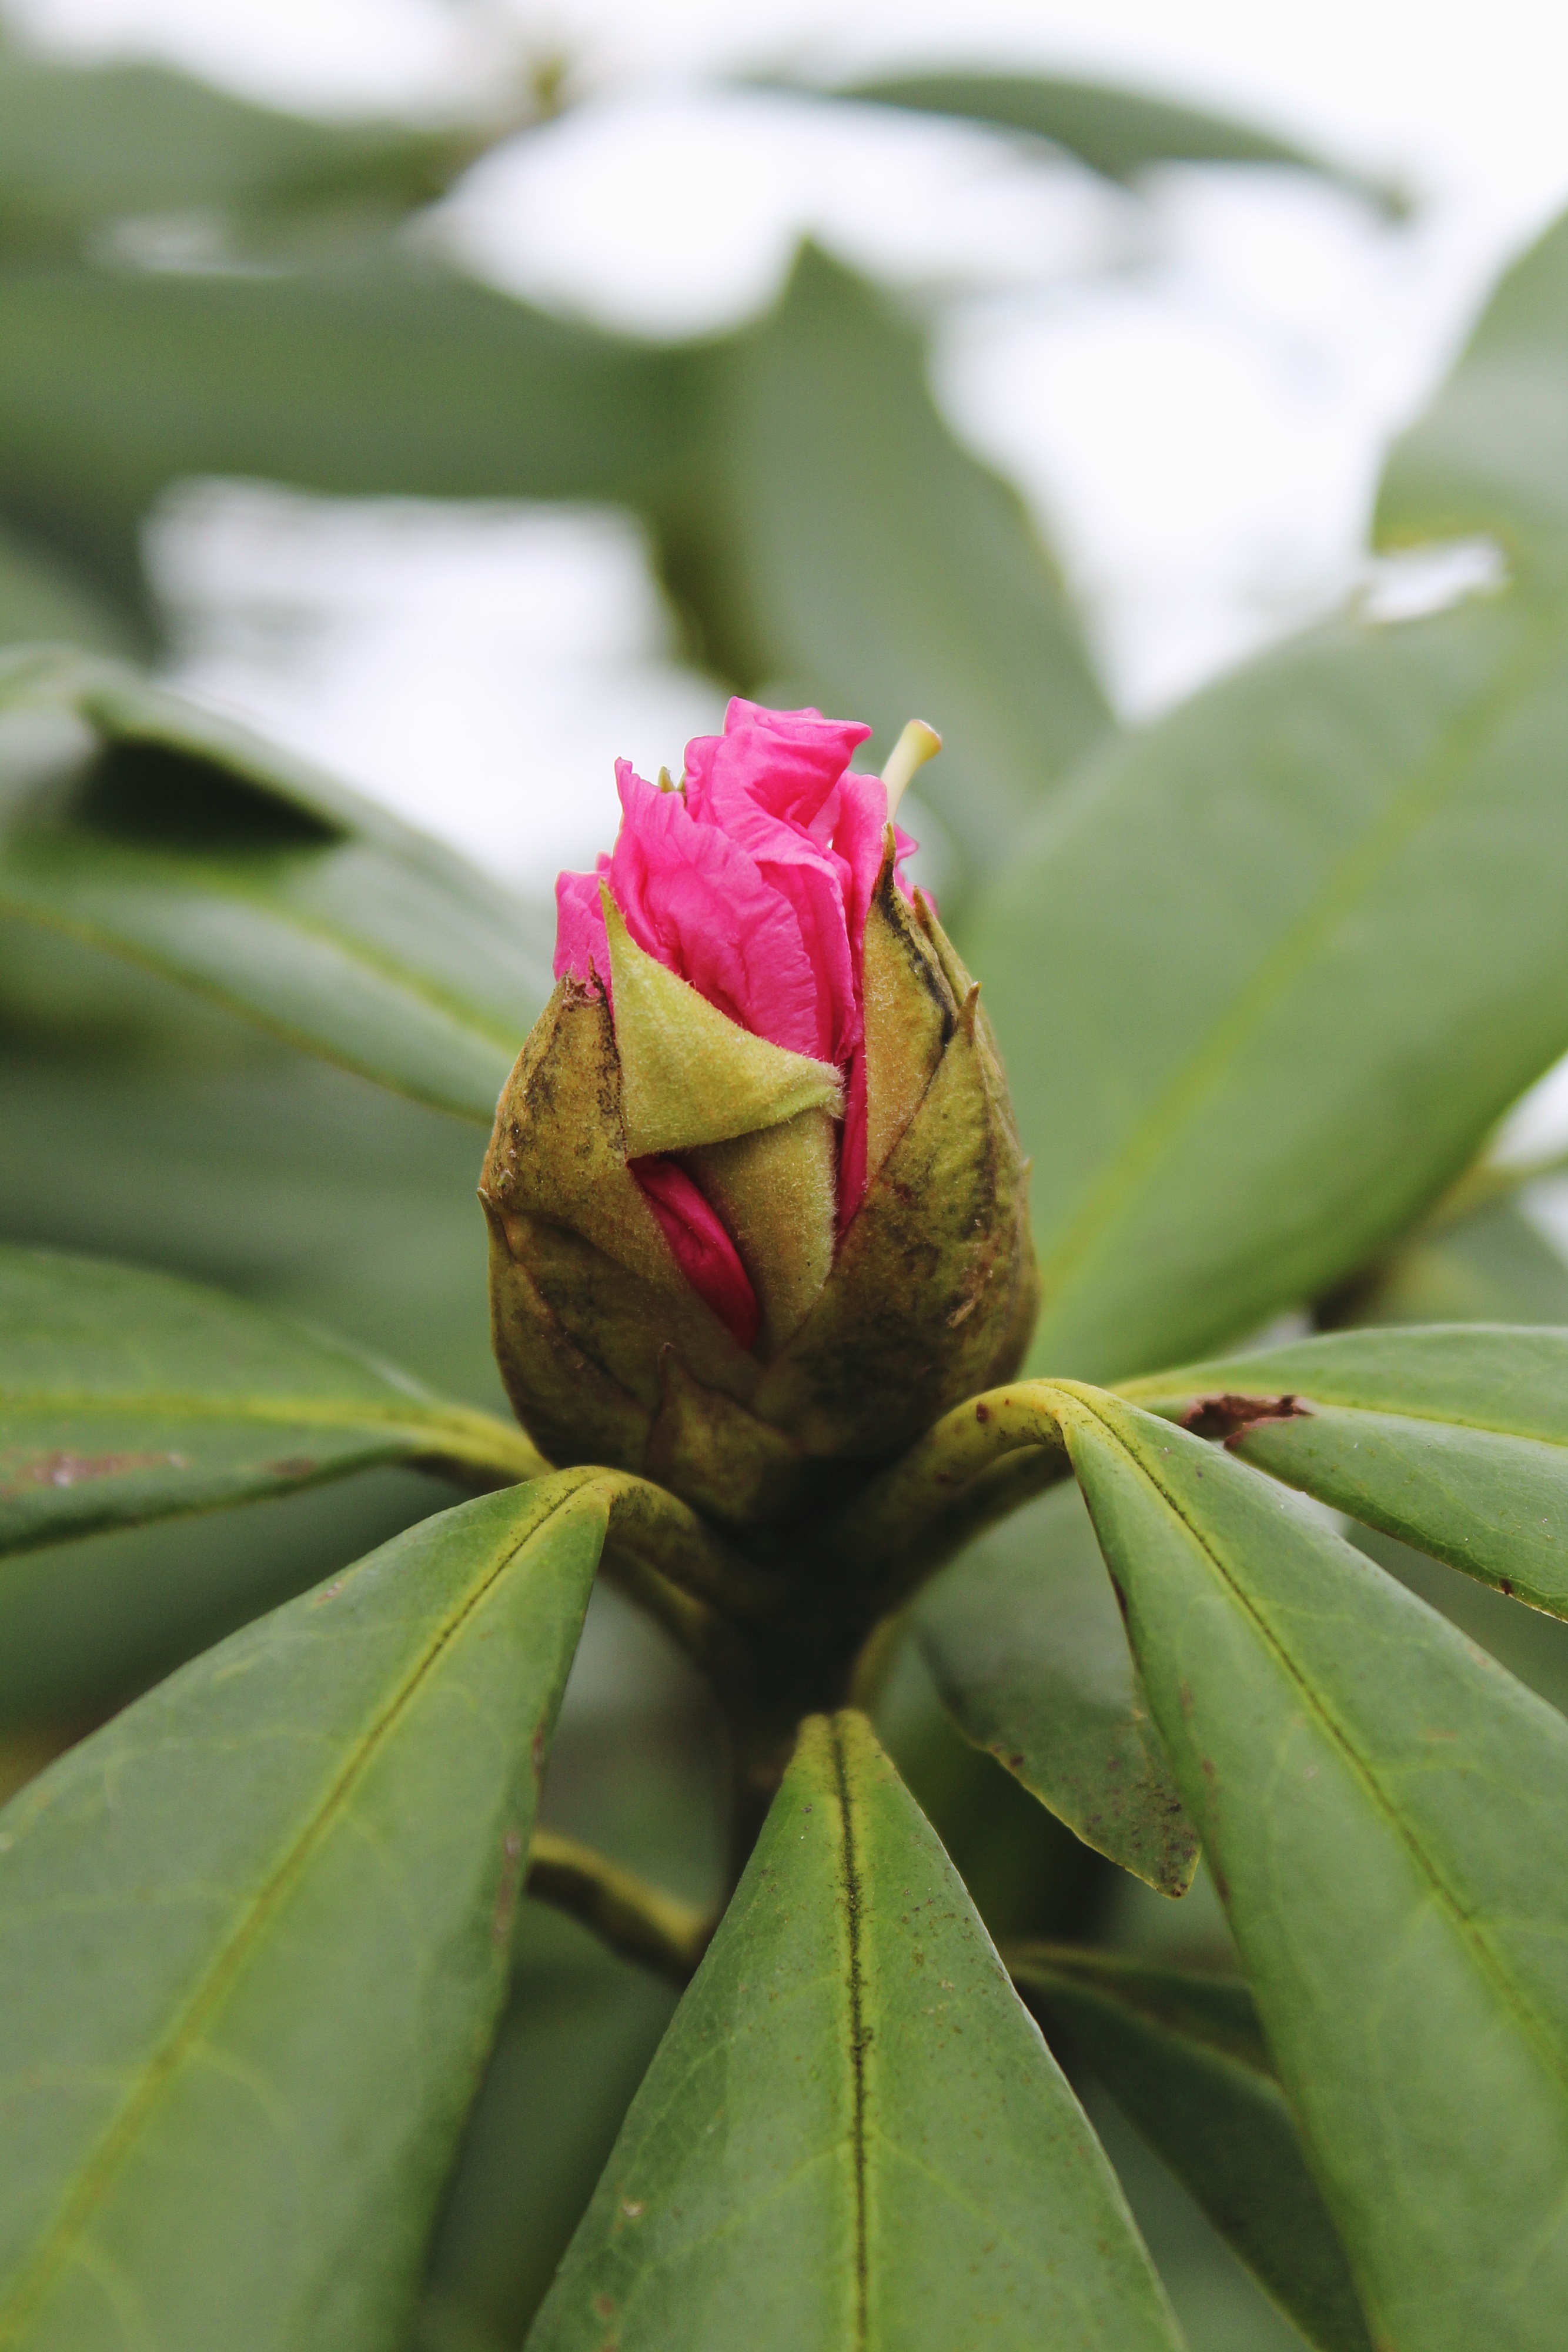
nature, blossom, plant, leaf, flower, petal, bloom, bush, spring, green, botany, garden, pink, close, flora, close up, leaves, rhododendron, bud, macro photography, inflorescence, flowering plant, plant stem, land plant